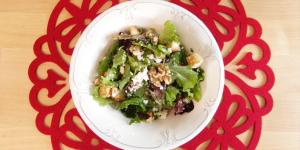
ensalada de queso de cabra nueces y miel